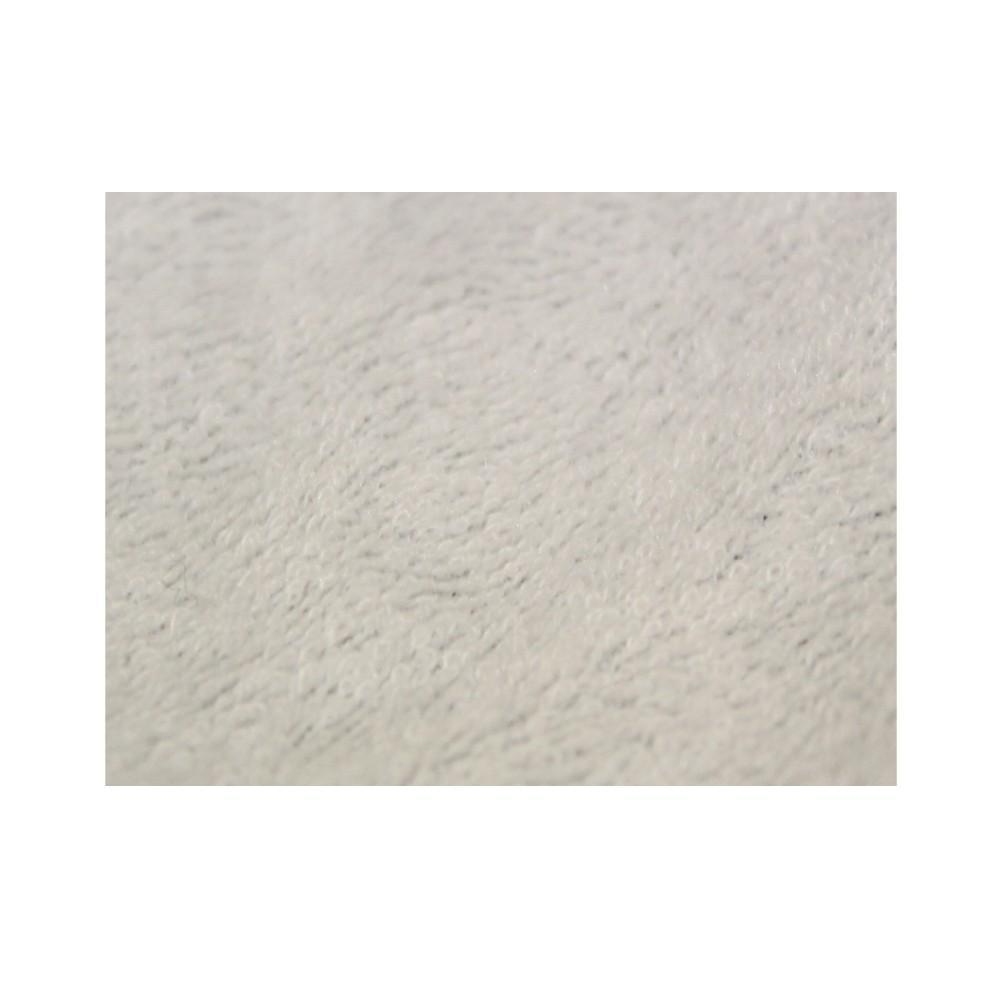
Athlegen Towelling Cover White Osteo Standard Table Top 3726
Athlegen Custom Fit Towelling Cover for Osteo Standard Table Top Model - 3726 Colour - White Protect your table and provide a non slip surface for your patients and clients. Athlegen fitted Sheets are manufactured from durable 100% cotton jersey.
Brand: MedShop
Category: Business & Industrial > Medical > Medical Furniture > Surgical Tables